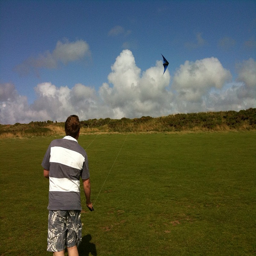
A man at the park flying a kite during the day
A person on a grass field with a kite.
A man standing in an empty field flying a kite.
A guy in a big grassy field flying a kite.
Man flying a fighting kite over a large open field.